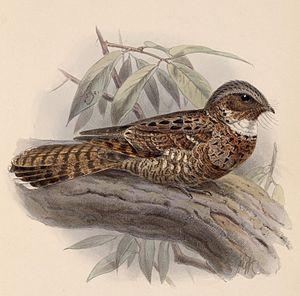
L'Engoulevent du Yucatan est une espèce d'oiseaux de la famille des Caprimulgidae.
Nyctiphrynus est un genre d'oiseaux de la famille des Caprimulgidae, dont les quatre espèces se rencontrent en Amérique centrale et en Amérique du Sud.